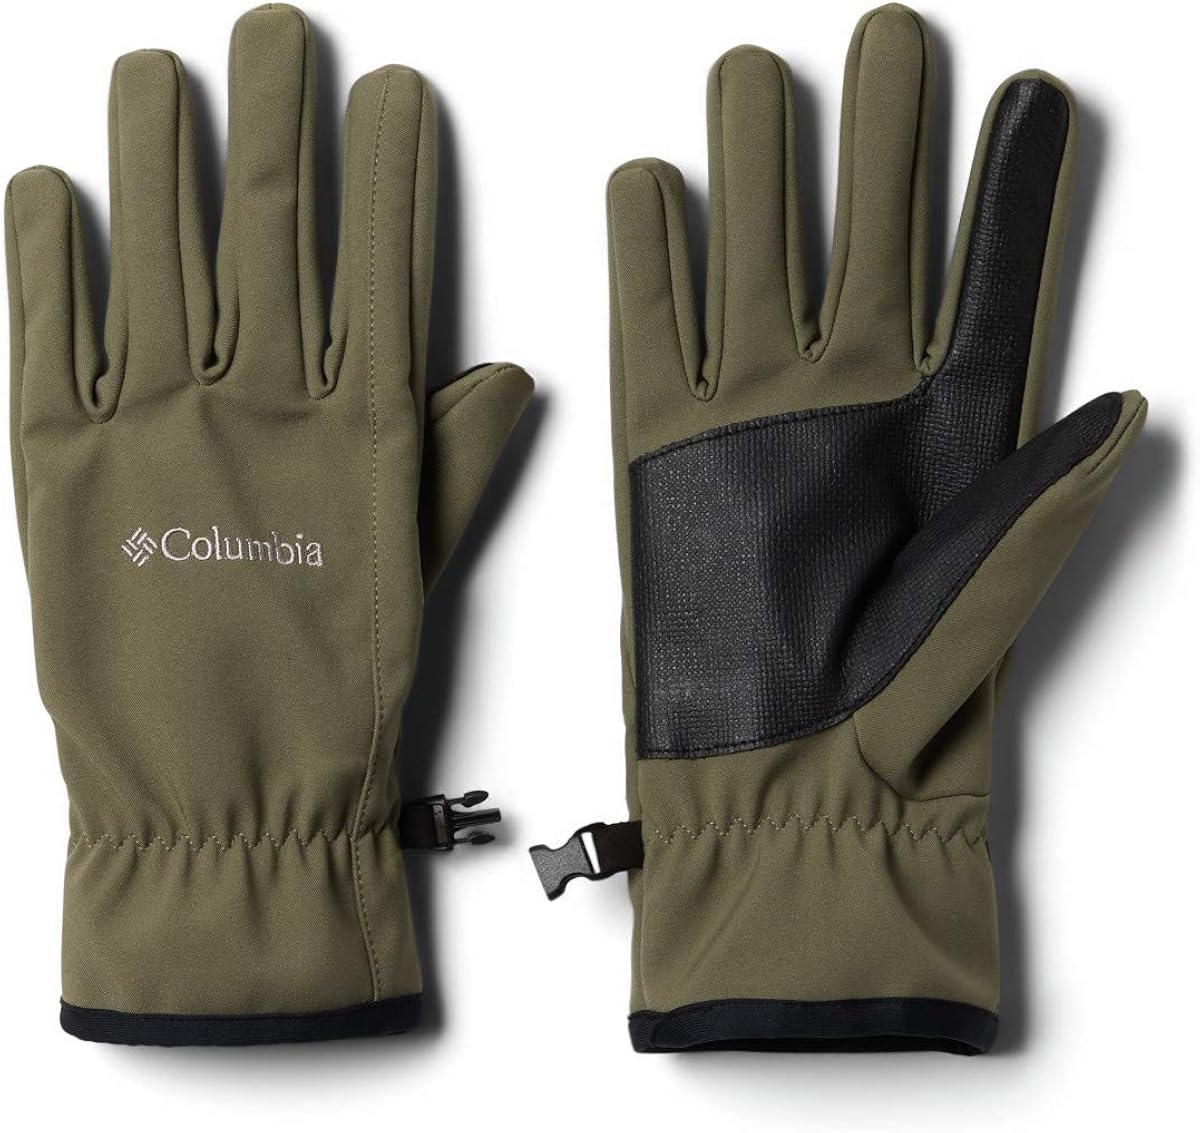
Columbia Unisex Ascender Softshell Glove
Category: AMAZON FASHION
Freezing wind-chilled days are no match for this high-performance set of gloves. Form fitting and dexterous, our advanced Omni-SHIELD shell repels water and stains – for gloves that stay clean and dry. With a touch capacitive finger tip, you'll love that you don't have to take your gloves off to respond to texts, take a picture, or respond to your smartphone.   The super-power features for the Columbia Men’s Ascender Softshell Gloves go beyond mere stain repellent capabilities, and include a touch capacitive fingertip and thumb for handy and quick response to digital devices, but also include wrist hugging elastic to hold them comfortably in place, as well as pairing clips to keep gloves together when not in use.   Columbia offers these men’s gloves with true-to-size fitting.
Features: 80% Polyester, 20% Polyurethane | Imported | No Closure closure | Hand Wash Only | OMNI-SHIELD: Go ahead, try and get dirty. Omni-Shield helps you stay clean and dry by resisting the absorption of liquids. Unlike most fabrics that absorb moisture, Omni-Shield repels moisture and dries quickly—avoiding stains and keeping you clean | ADVANCED TECHNOLOGY: This men's water and stain resistant gloves features our signature Omni-SHIELD advanced repellency technology that offers warm and dry protection that stays clean longer | TOUCH CAPACITIVE GLOVES: Handy in today’s digitally connected world, these gloves come with touch-screen compatible finger and thumb tips — a make-or-break feature that just solved your frequent cold hands/smartphone conundrum | HANDY FEATURES: Enhanced grip and abrasion-resistant palms with a synthetic suede surface, combined with our Nexgen Contour Soft-shell polyester, coddled with snug elastic at the wrist, and pairing clips to prevent orphaned gloves | BUILT TO LAST: Columbia’s attention to detail is what sets our apparel apart from others. We use only the highest quality materials, expert craftsmanship, and durable stitching. These long lasting gloves you will enjoy for seasons to come